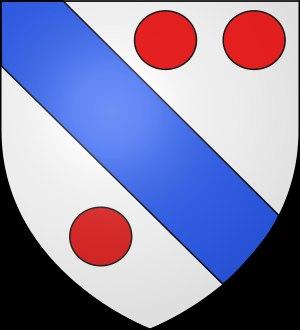
François Viète, ou François Viette, en latin Franciscus Vieta, est un mathématicien français, né à Fontenay-le-Comte en 1540 et mort à Paris le 23 février 1603.